Nosferatu

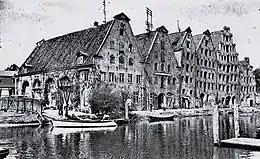
The in Lübeck served as the set for Orlok's manor in Wisburg.

"Nosferatu" has been noted for its themes regarding fear of the Other, as well as for possible antisemitic undertones, both of which may have been partially derived from the Bram Stoker novel "Dracula", upon which the film was based. The physical appearance of Count Orlok, with his hooked nose, long claw-like fingernails, and large bald head, has been compared to stereotypical caricatures of Jewish people from the time in which "Nosferatu" was produced. His features have also been compared to those of a rat or a mouse, the former of which Jews were often equated with. Orlok's interest in acquiring property in the German town of Wisburg, a shift in locale from the Stoker novel's London, has also been analyzed as preying on the fears and anxieties of the German public at the time. Professor Tony Magistrale wrote that the film's depiction of an "invasion of the German homeland by an outside force [...] poses disquieting parallels to the anti-Semitic atmosphere festering in Northern Europe in 1922."